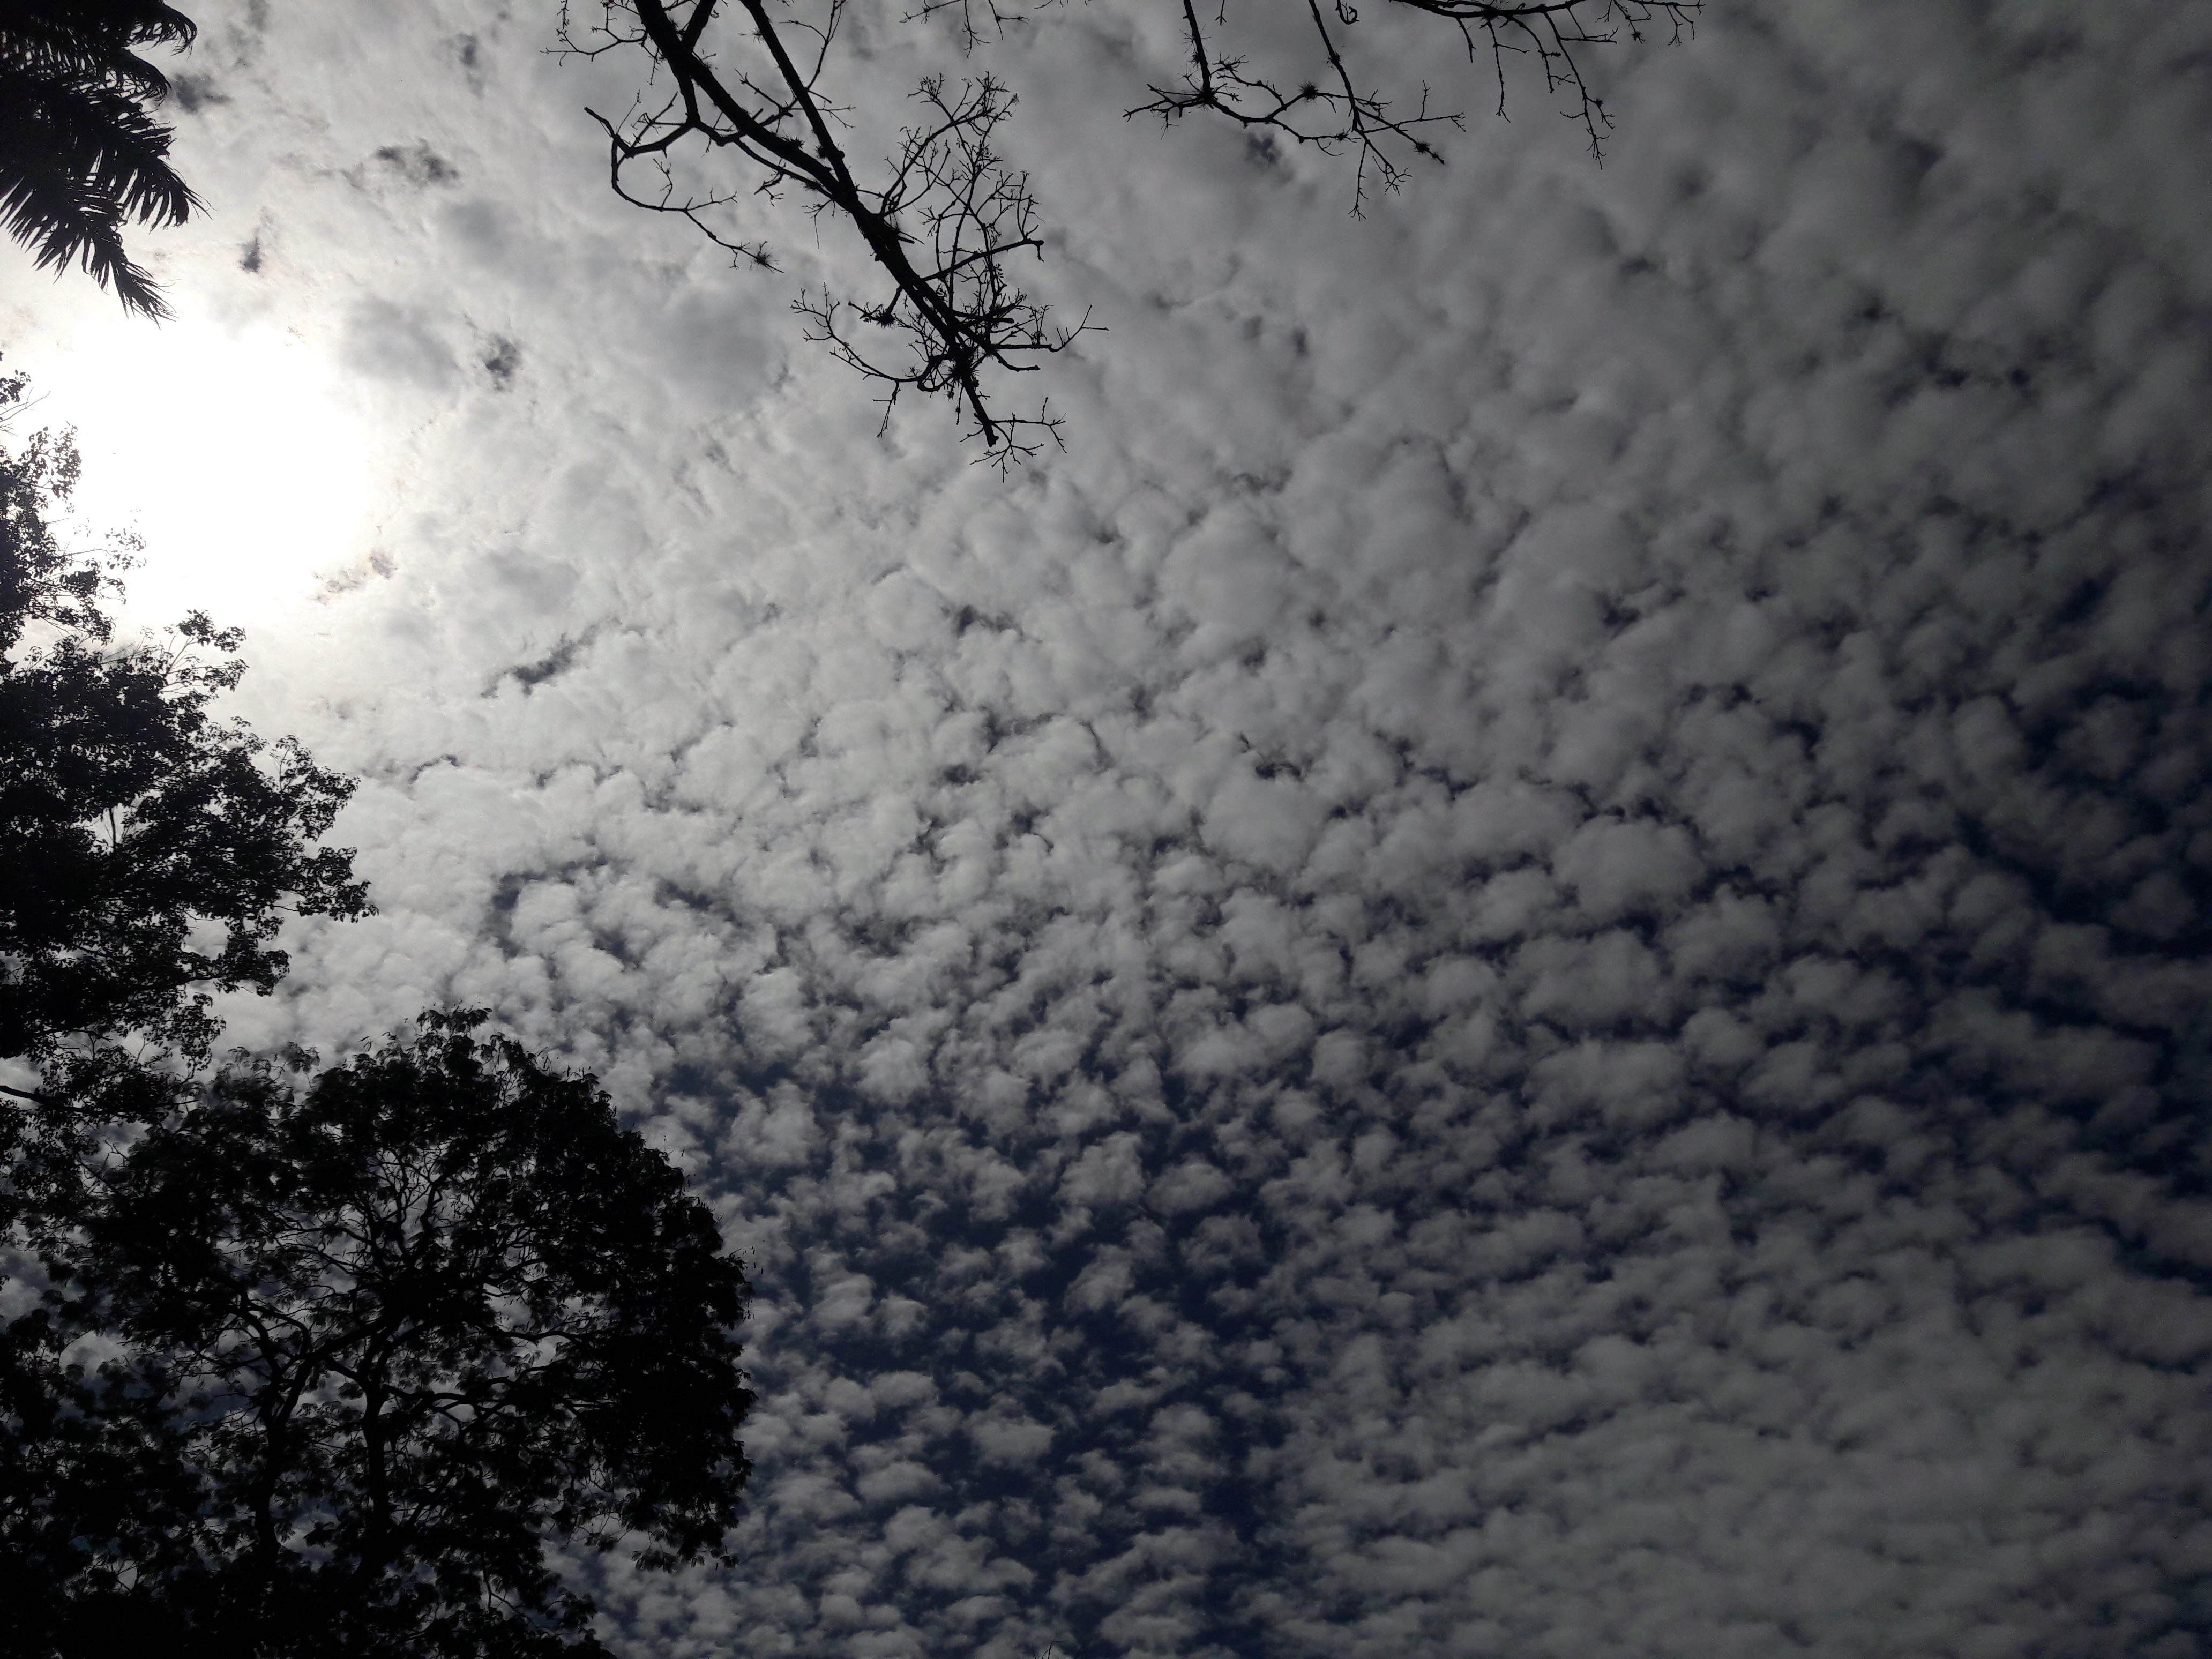
natural, daytime, sky, cloud, atmosphere, atmospheric phenomenon, grey, monochrome, monochrome photography, cumulus, meteorological phenomenon, black and white